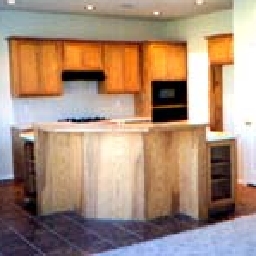
Room type: kitchen